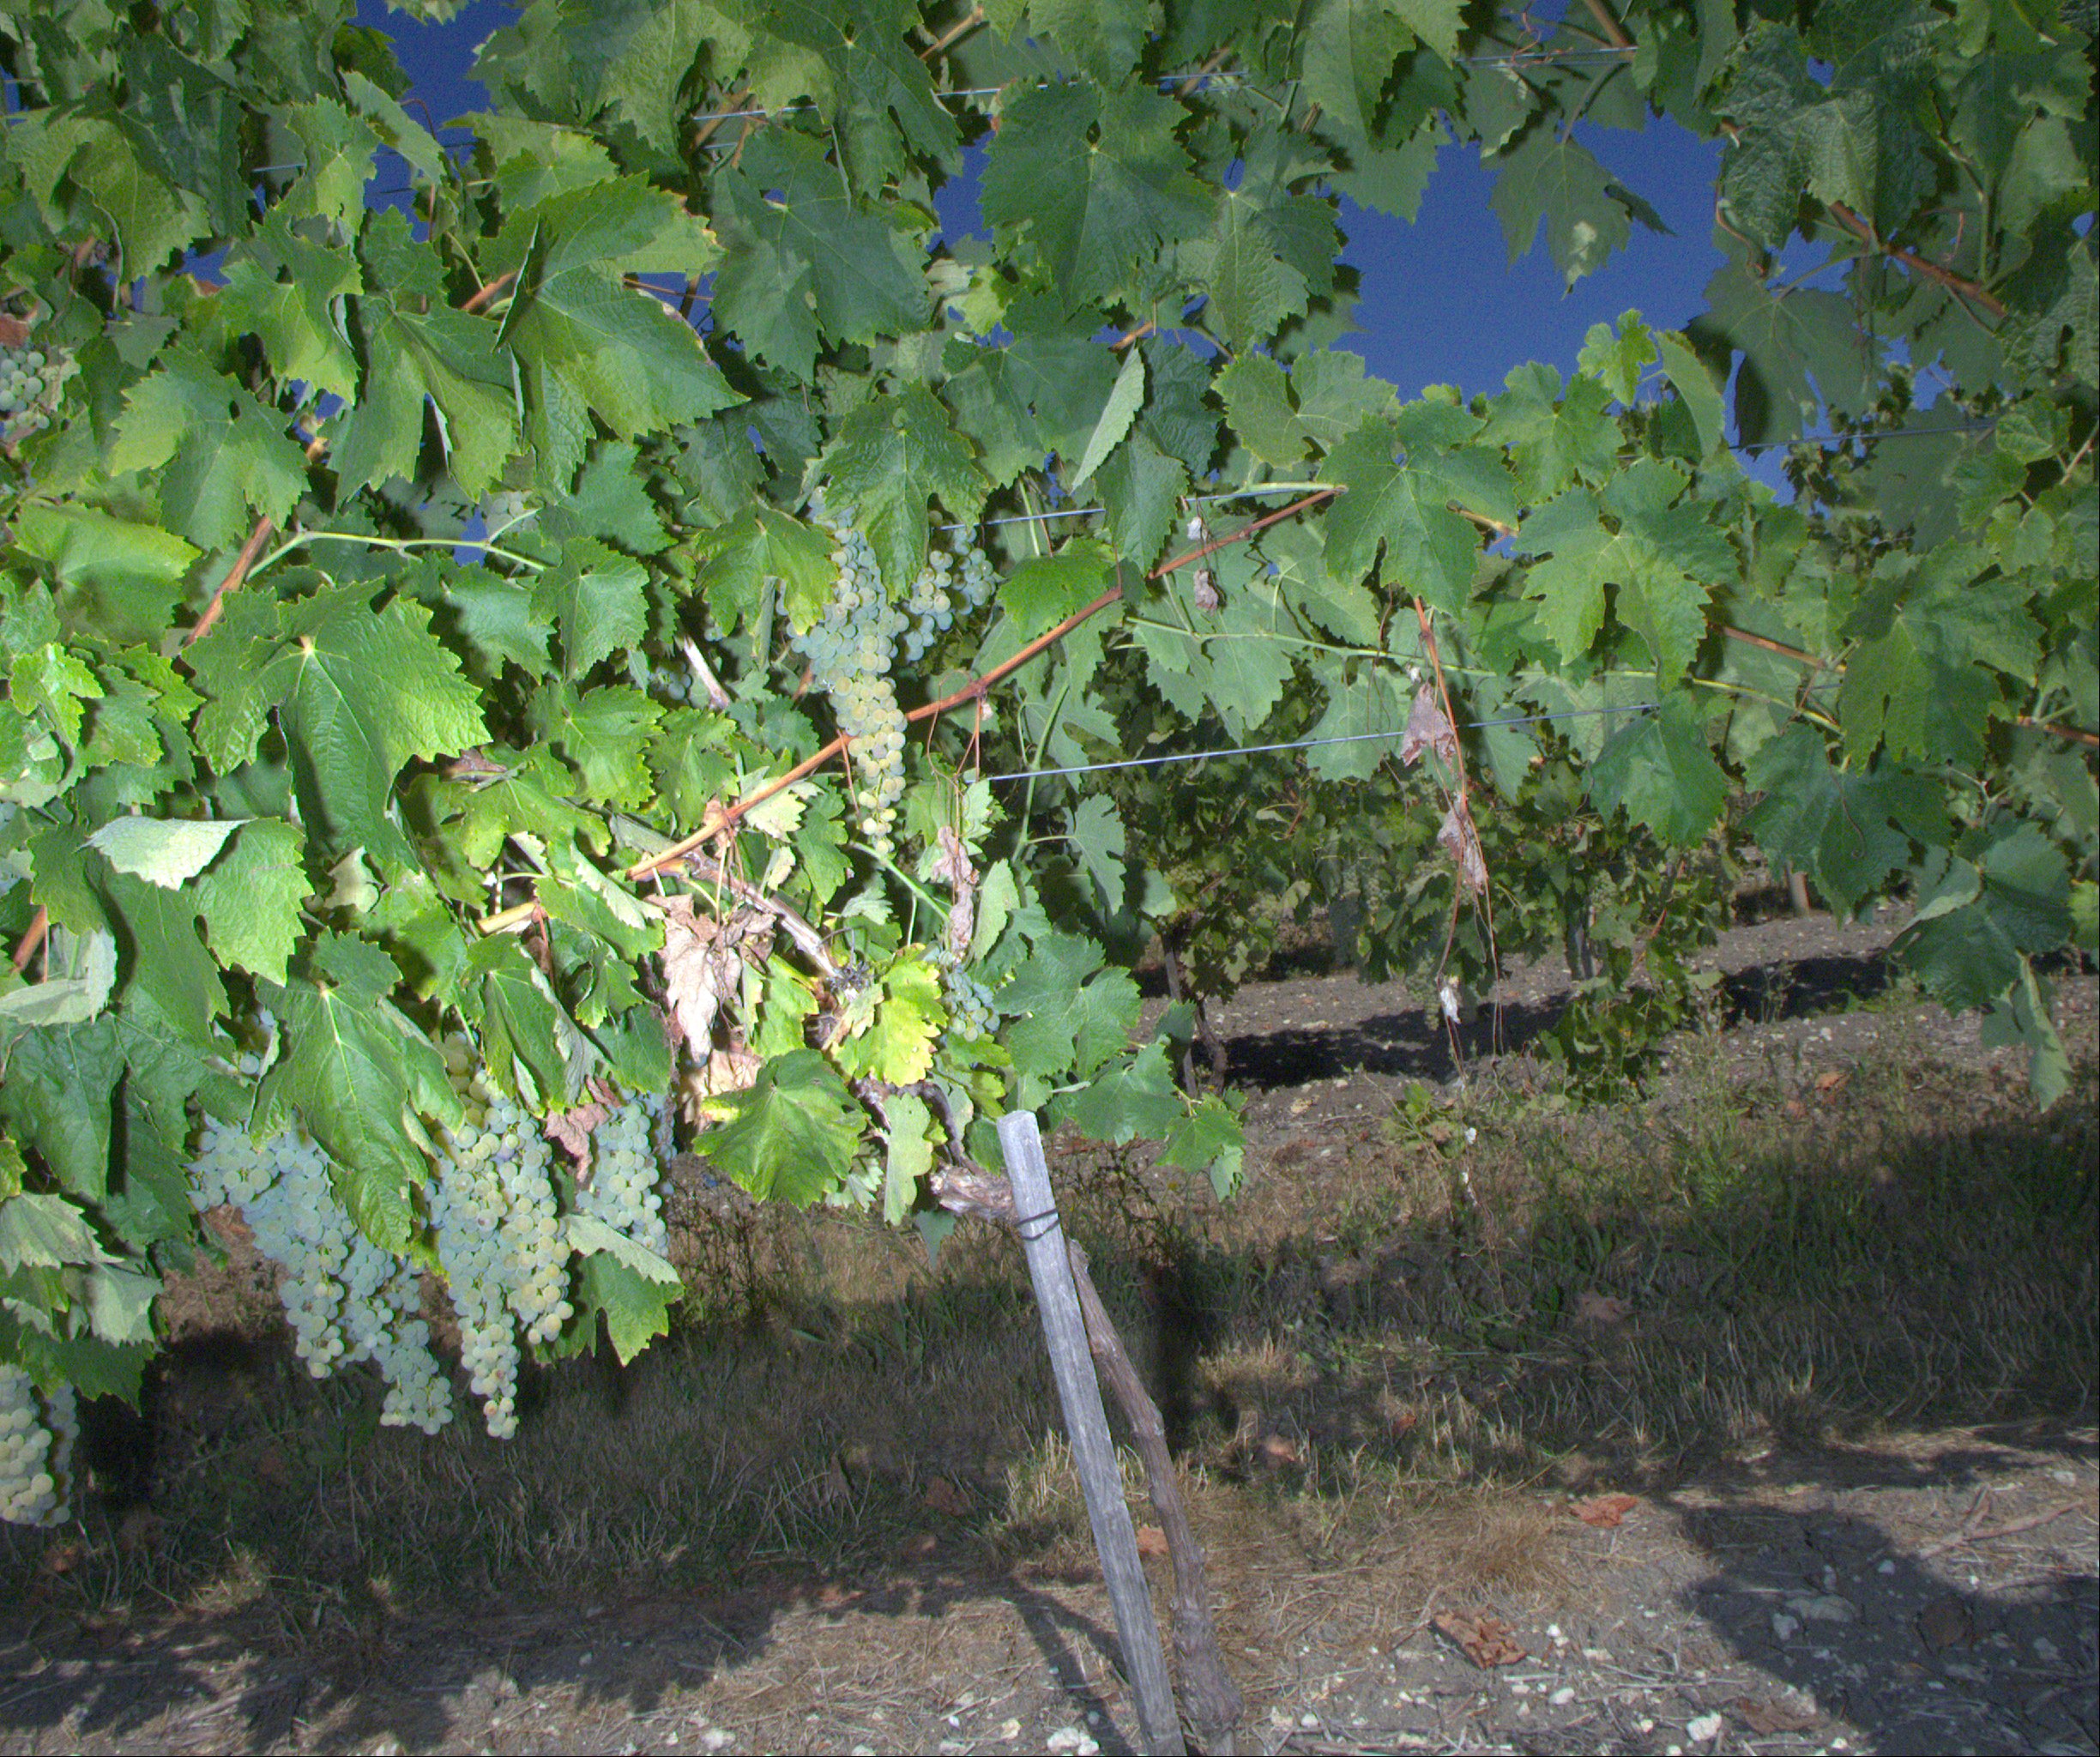
Grape variety: ugni-blanc
Disease: confounding disease (conf)